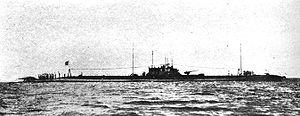
L’I-58 est un sous-marin de type B3 de la Marine impériale japonaise.